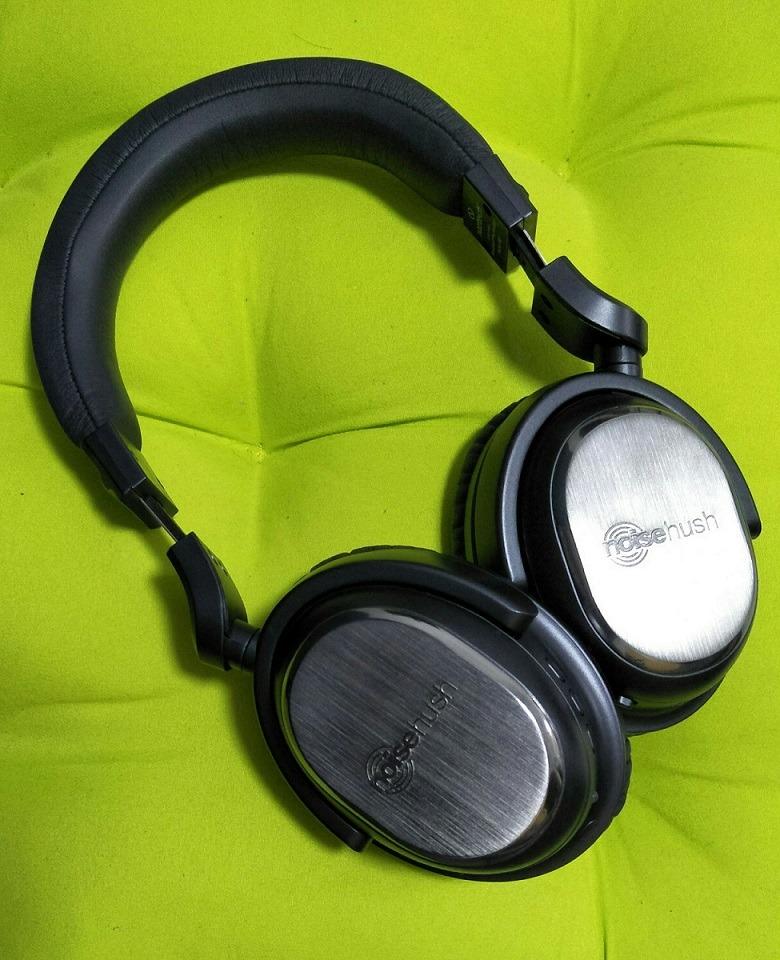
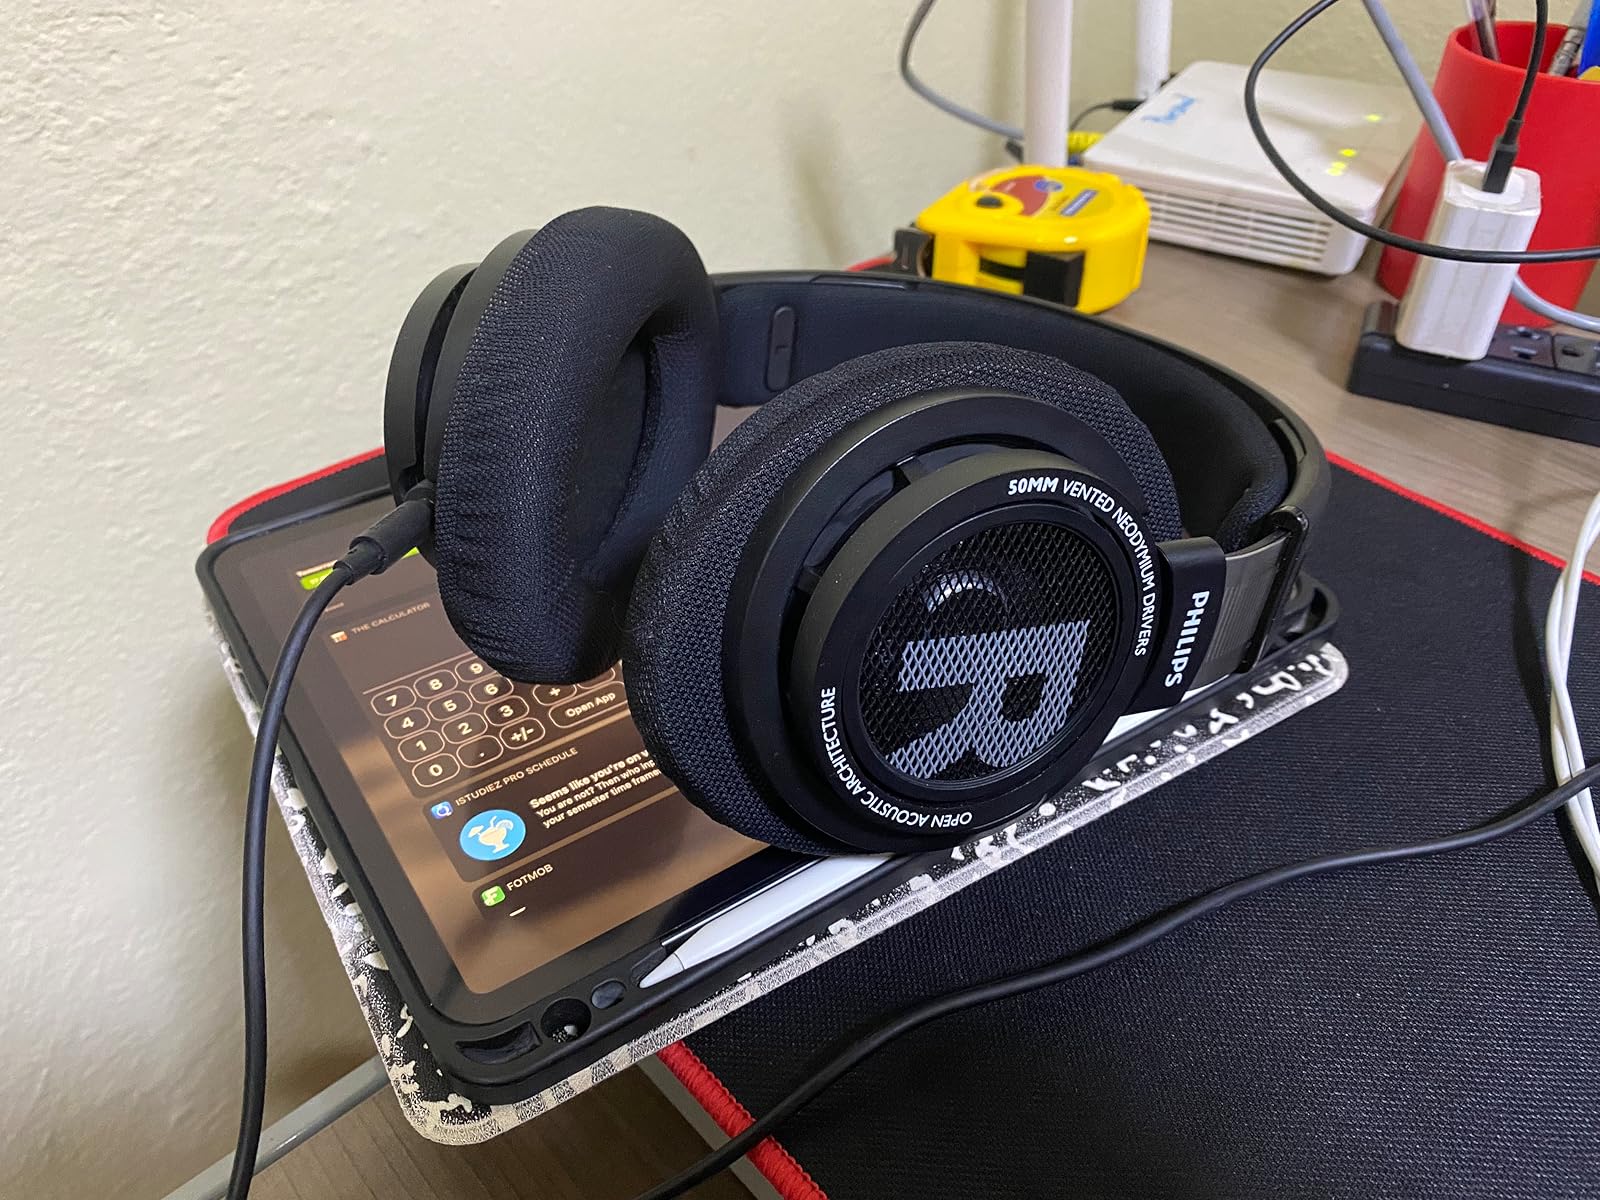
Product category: headphones
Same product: no